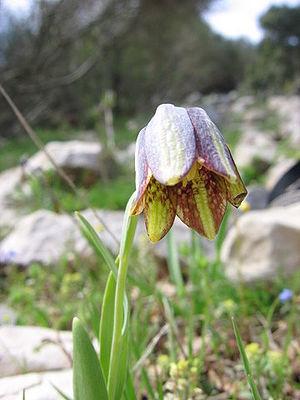
Les fritillaires, couramment appelées goganes dans l'ouest de la France, sont des plantes herbacées vivaces appartenant à la famille des Liliaceae sensu stricto. Le genre comprend quelque 120 espèces d'Europe, d'Asie et de l'Ouest américain. On rencontre beaucoup d'espèces endémiques, notamment en Grèce, dans les Balkans et en Asie Mineure.